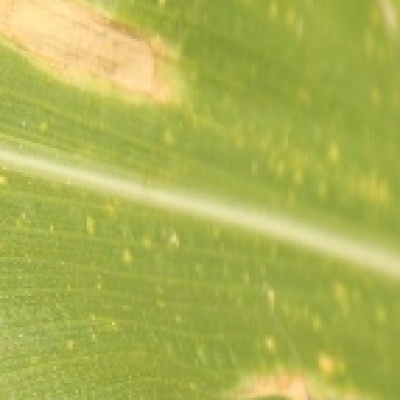
Label: Corn_(Maize)___Leaf_Spot